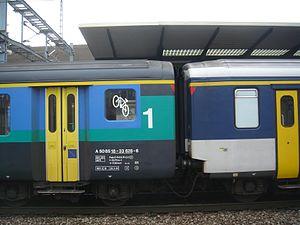
Matériel non motorisé des CFF : voiture CFF et voiture-pilote en service aux Chemins de fer fédéraux suisses.
Les VU I forment une classe de voitures ferroviaires standardisées utilisées en Suisse par les SBB-CFF-FFS. Elle a été introduite dès 1956.